Altair (spacecraft)

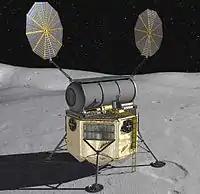
Cargo variant of Altair

Altair intended to utilize current cryogenic technologies for the descent stages and hypergolic technologies for the ascent stage. The Apollo LM, as advanced in both computer and engineering technology in its day, used hypergolic fuels in both of its stages, chemicals that combust on contact with each other, requiring no ignition mechanism and allowing an indefinite storage period. Both the cryogenic and hypergolic systems, like that of the Apollo LM, would be force-fed using high-pressure helium, eliminating the need for malfunction-prone pumps utilized in most rocket technology.